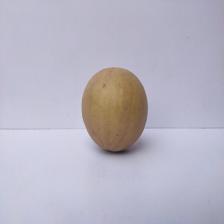
Size: Large